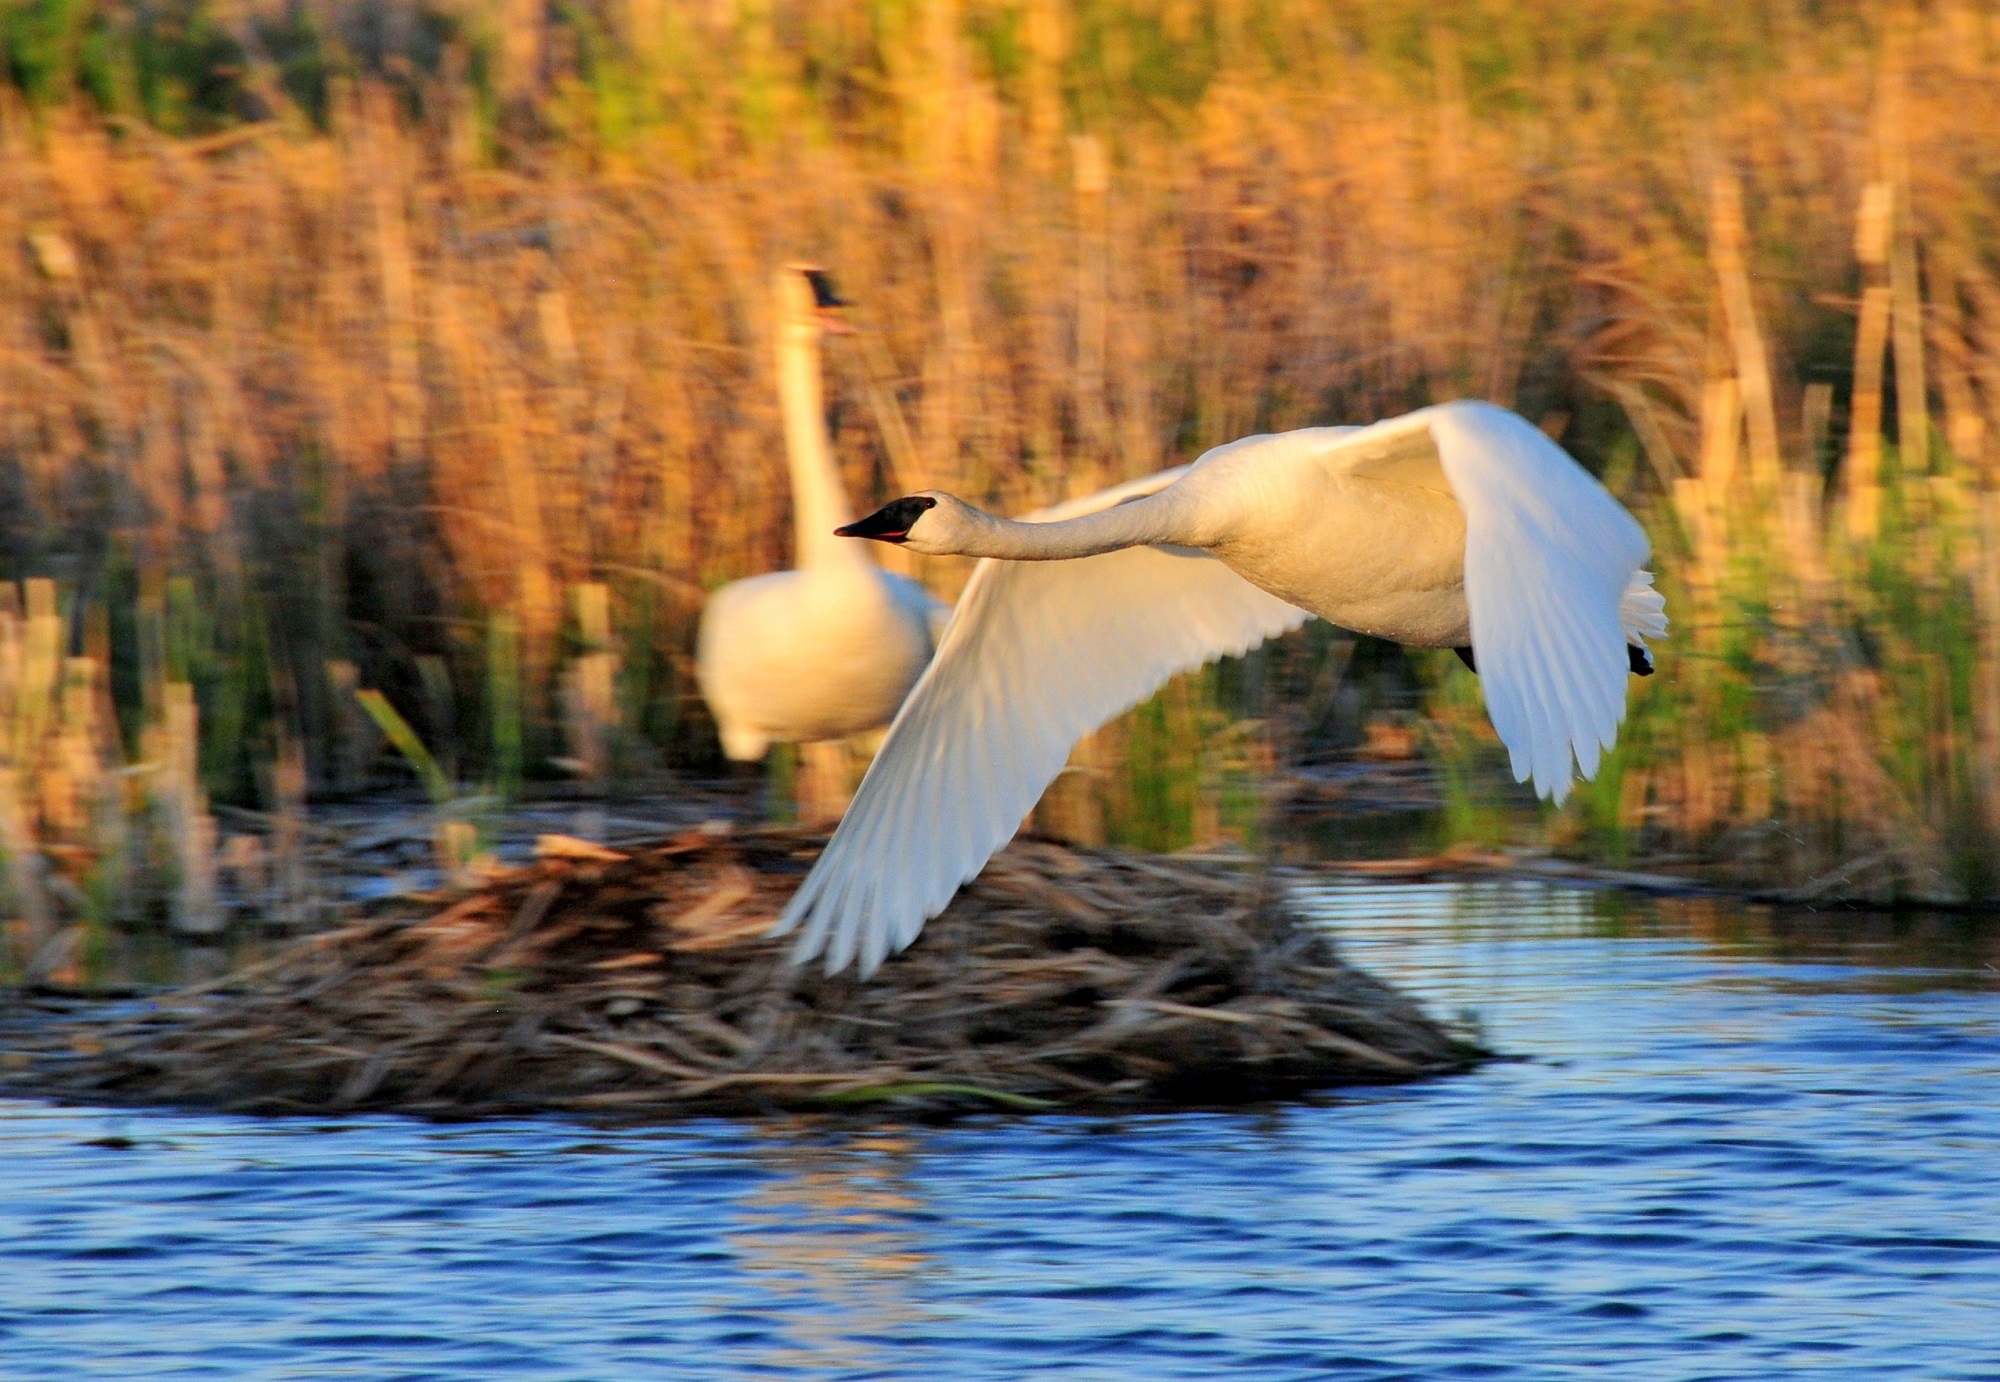
water, nature, grass, bird, wing, flying, wildlife, flight, fauna, outdoors, birds, wings, cygnus, wetland, vertebrate, reeds, waterfowl, heron, water bird, trumpeter swans